Just Listen to the Song

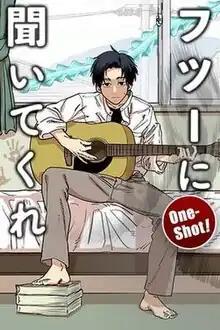

is a Japanese one-shot web manga written by Tatsuki Fujimoto and illustrated by Oto Toda. It was released on the "Shōnen Jump+" website in July 2022.